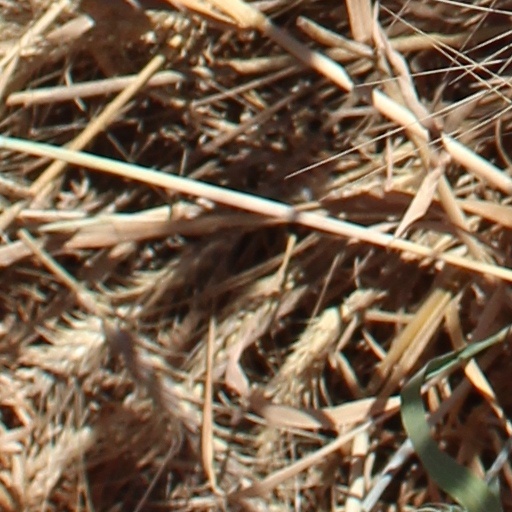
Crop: wheat